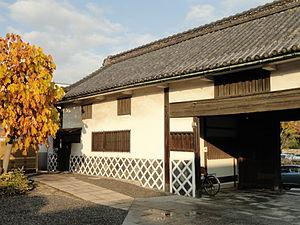
Le musée des Beaux-Arts Hayashibara est une propriété du Hayashibara Group, située au 2-7-15 Marunouchi, Kita-ku, à Okayama, sur le site d'une ancienne maison d'hôtes au bord de la douve intérieure du château d'Okayama. Sa superficie intérieure de 6,832 m2 est décorée par Kunio Maekawa.